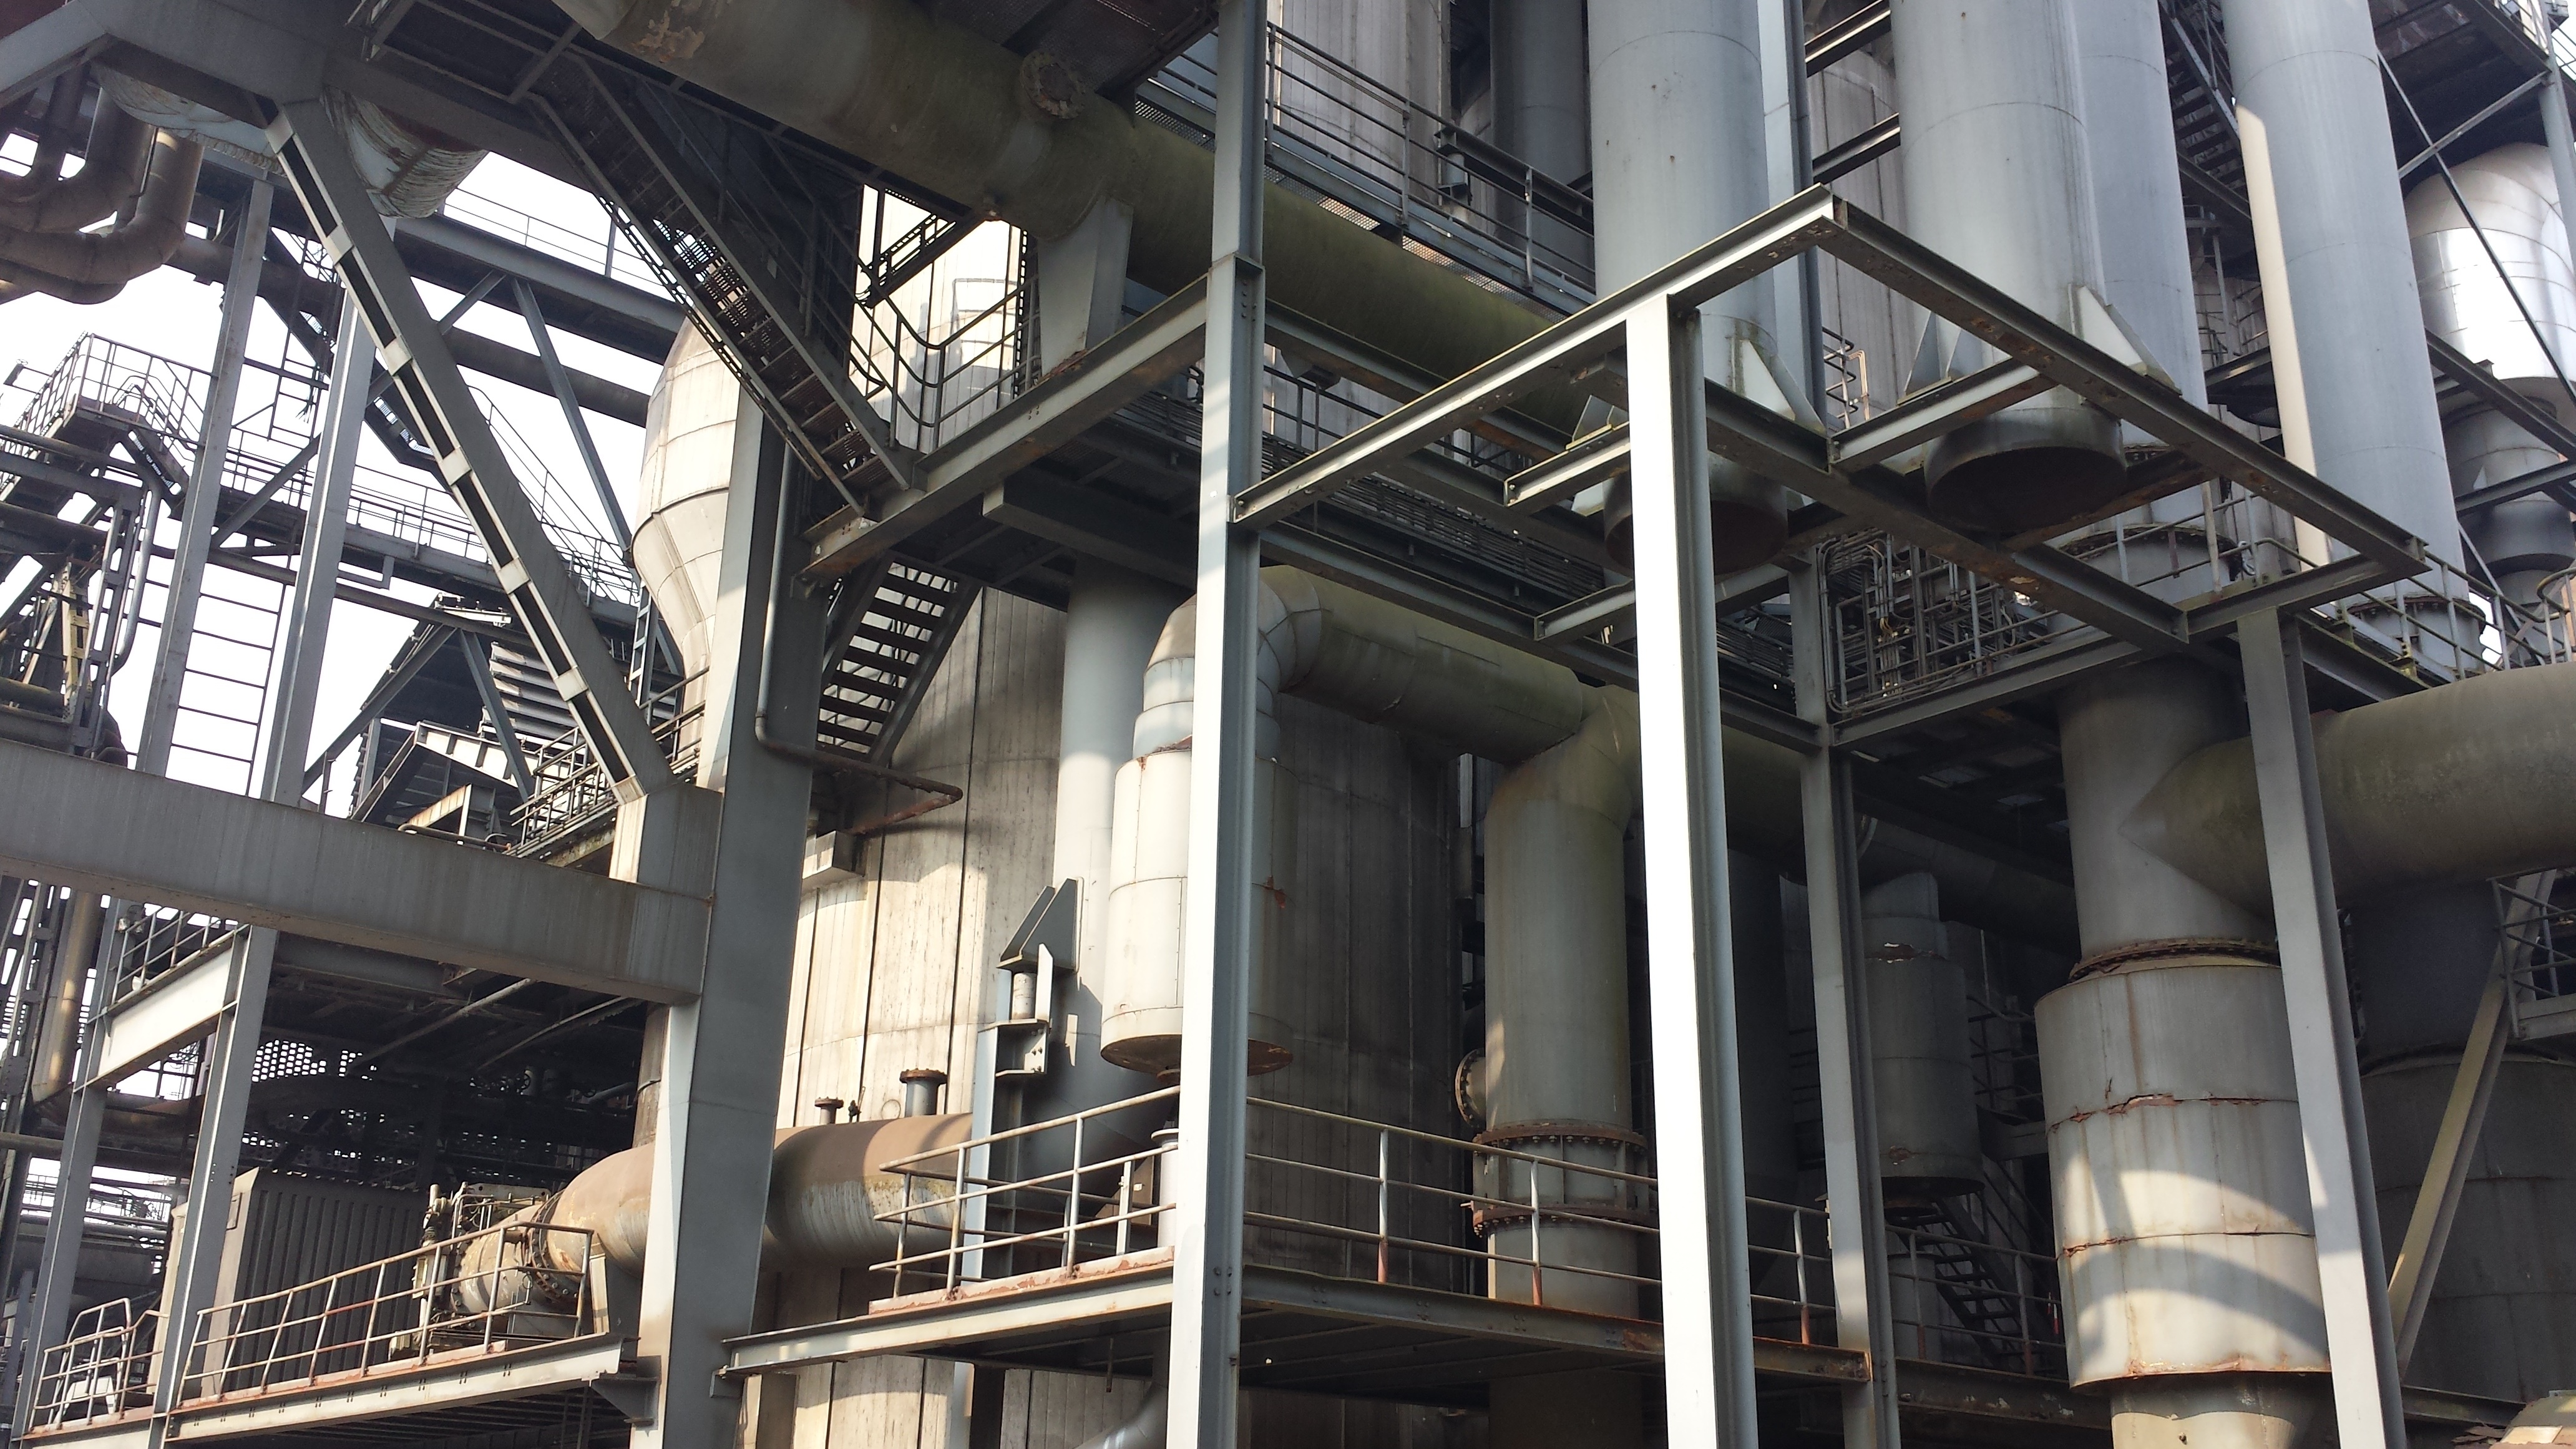
architecture, steel, transport, facade, factory, industry, public transport, north, pipes, duisburg, ruhr area, landscape park, heavy industry, industrial park